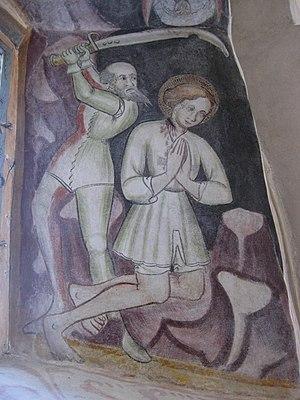
L'église Saint-Georges de Scena est une église catholique romaine à nef circulaire romane du XIIᵉ siècle située à Scena dans le Tyrol du Sud, en Italie. Elle est décorée de fresques du XIVᵉ siècle. Le retable en style gothique tardif est attribué à l'atelier Hans Schnatterpeck. Un objet rare et particulièrement remarquable est la sculpture en bois baroque de sainte Wilgeforte, vierge barbue crucifiée, légendaire sainte de la piété populaire.